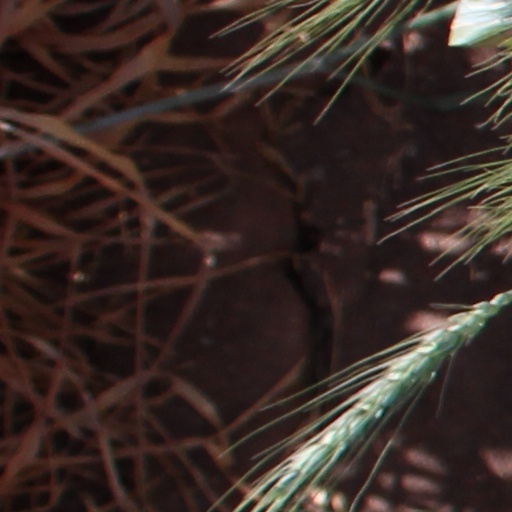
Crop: wheat